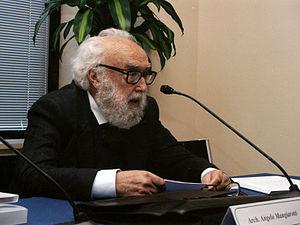
Angelo Mangiarotti est un architecte et un designer industriel italien. Avec sa réputation de « ne jamais oublier les vrais besoins des consommateurs », Mangiarotti s'est concentré sur la création en architecture et en design industriel.